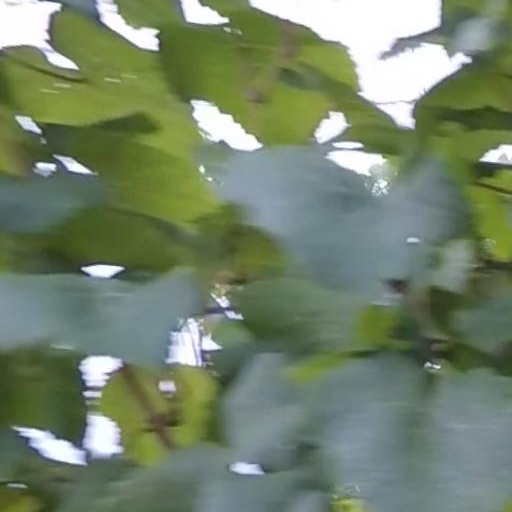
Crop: grape